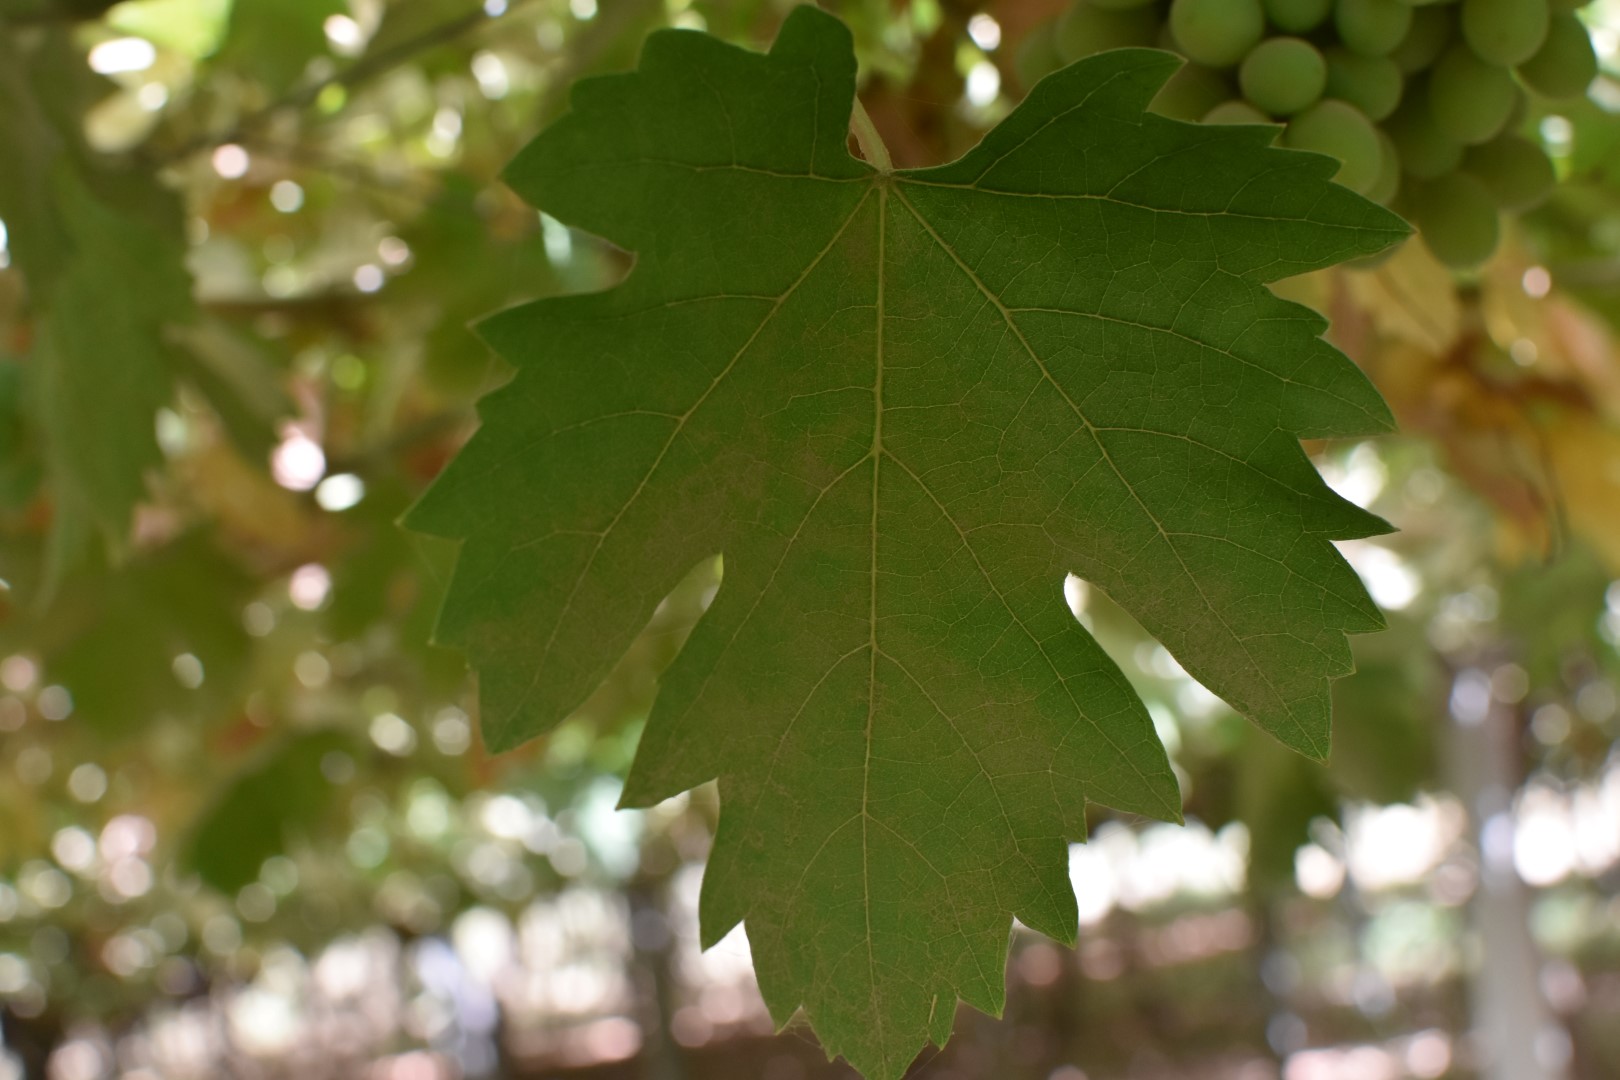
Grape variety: Riasi